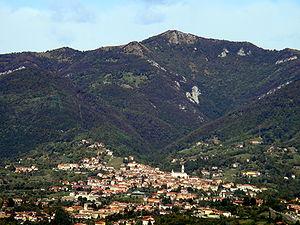
Sorisole est une commune italienne de la province de Bergame dans la région Lombardie en Italie.